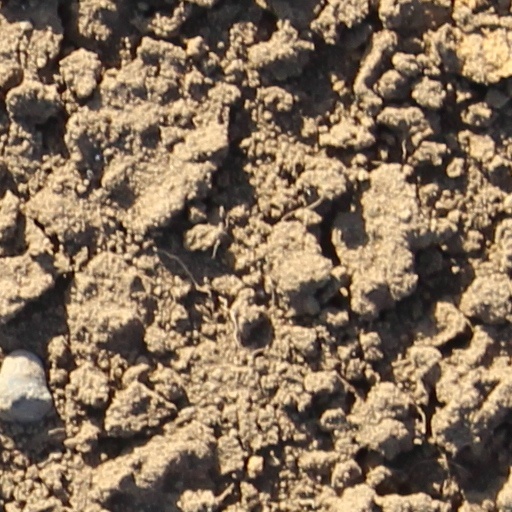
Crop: wheat